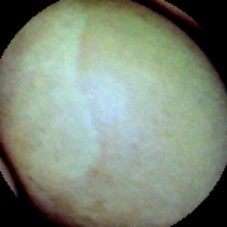
Label: Immature